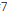
Number: 7